Marion Veterans Affairs Medical Center

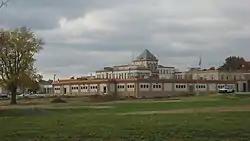

Marion Veterans Affairs Medical Center, also known as Marion Veterans Administration Hospital, is a Veterans Affairs hospital in Marion, Illinois. The hospital is responsible for providing healthcare to U.S. military veterans in Southern Illinois and neighboring states. The hospital was built in 1939-41 following a local campaign for a veterans' hospital in Southern Illinois. It was part of the second generation of VA hospitals in the U.S., which were built from 1920 to 1950. The Marion VA Hospital is the only VA hospital built during this period which was designed in the Egyptian Revival style, which was chosen to recognize the region's nickname of "Little Egypt"; elements of the style used in the building include its pyramidal roof, projecting pavilion, and smooth outer walls with multicolored ornamentation.